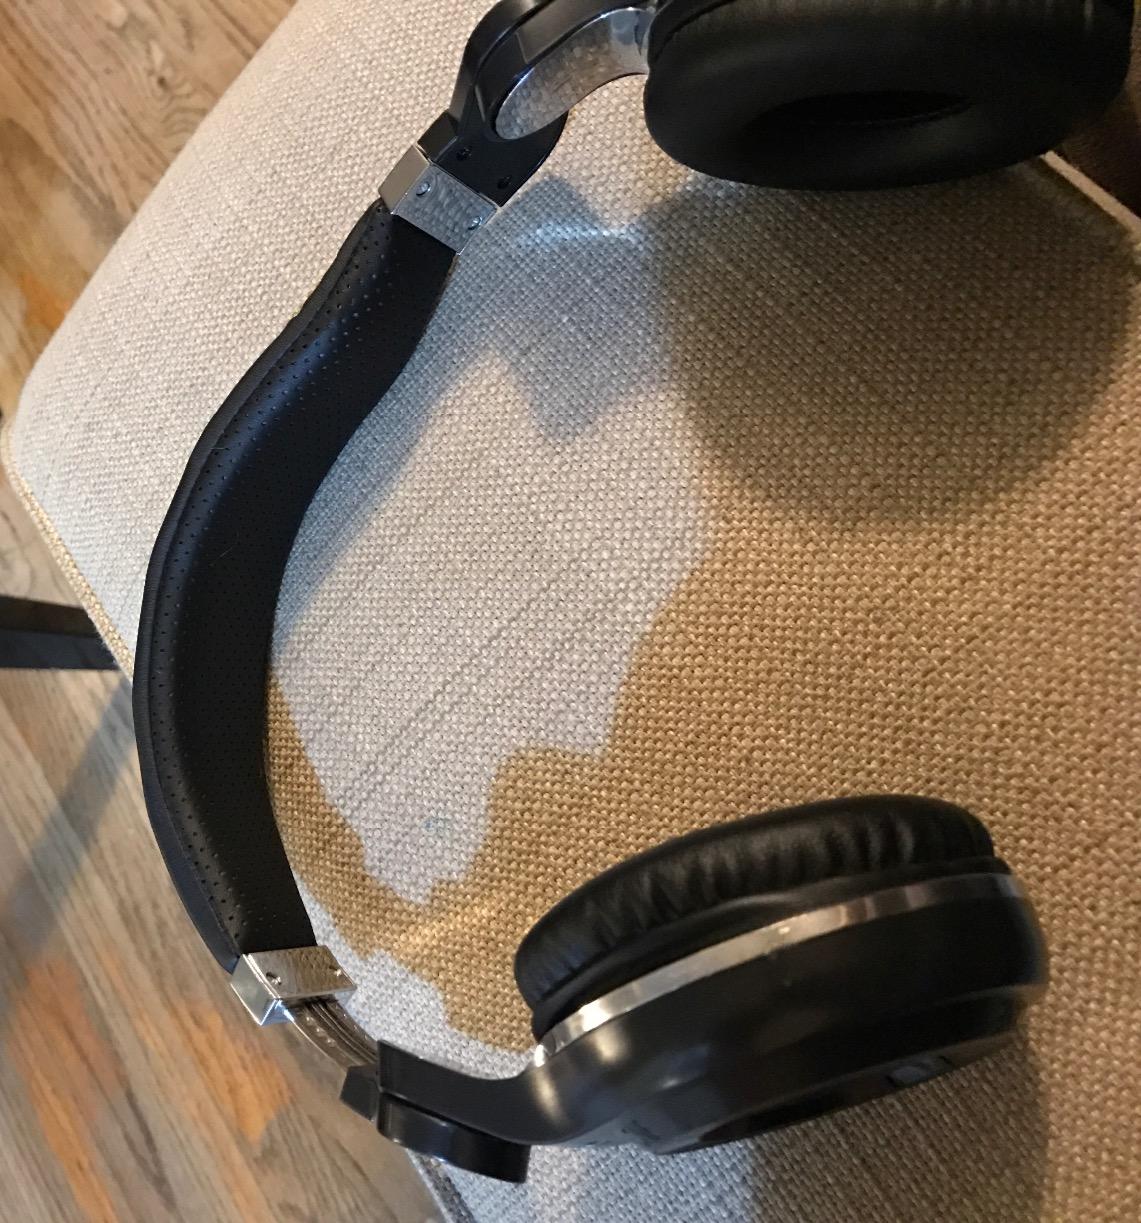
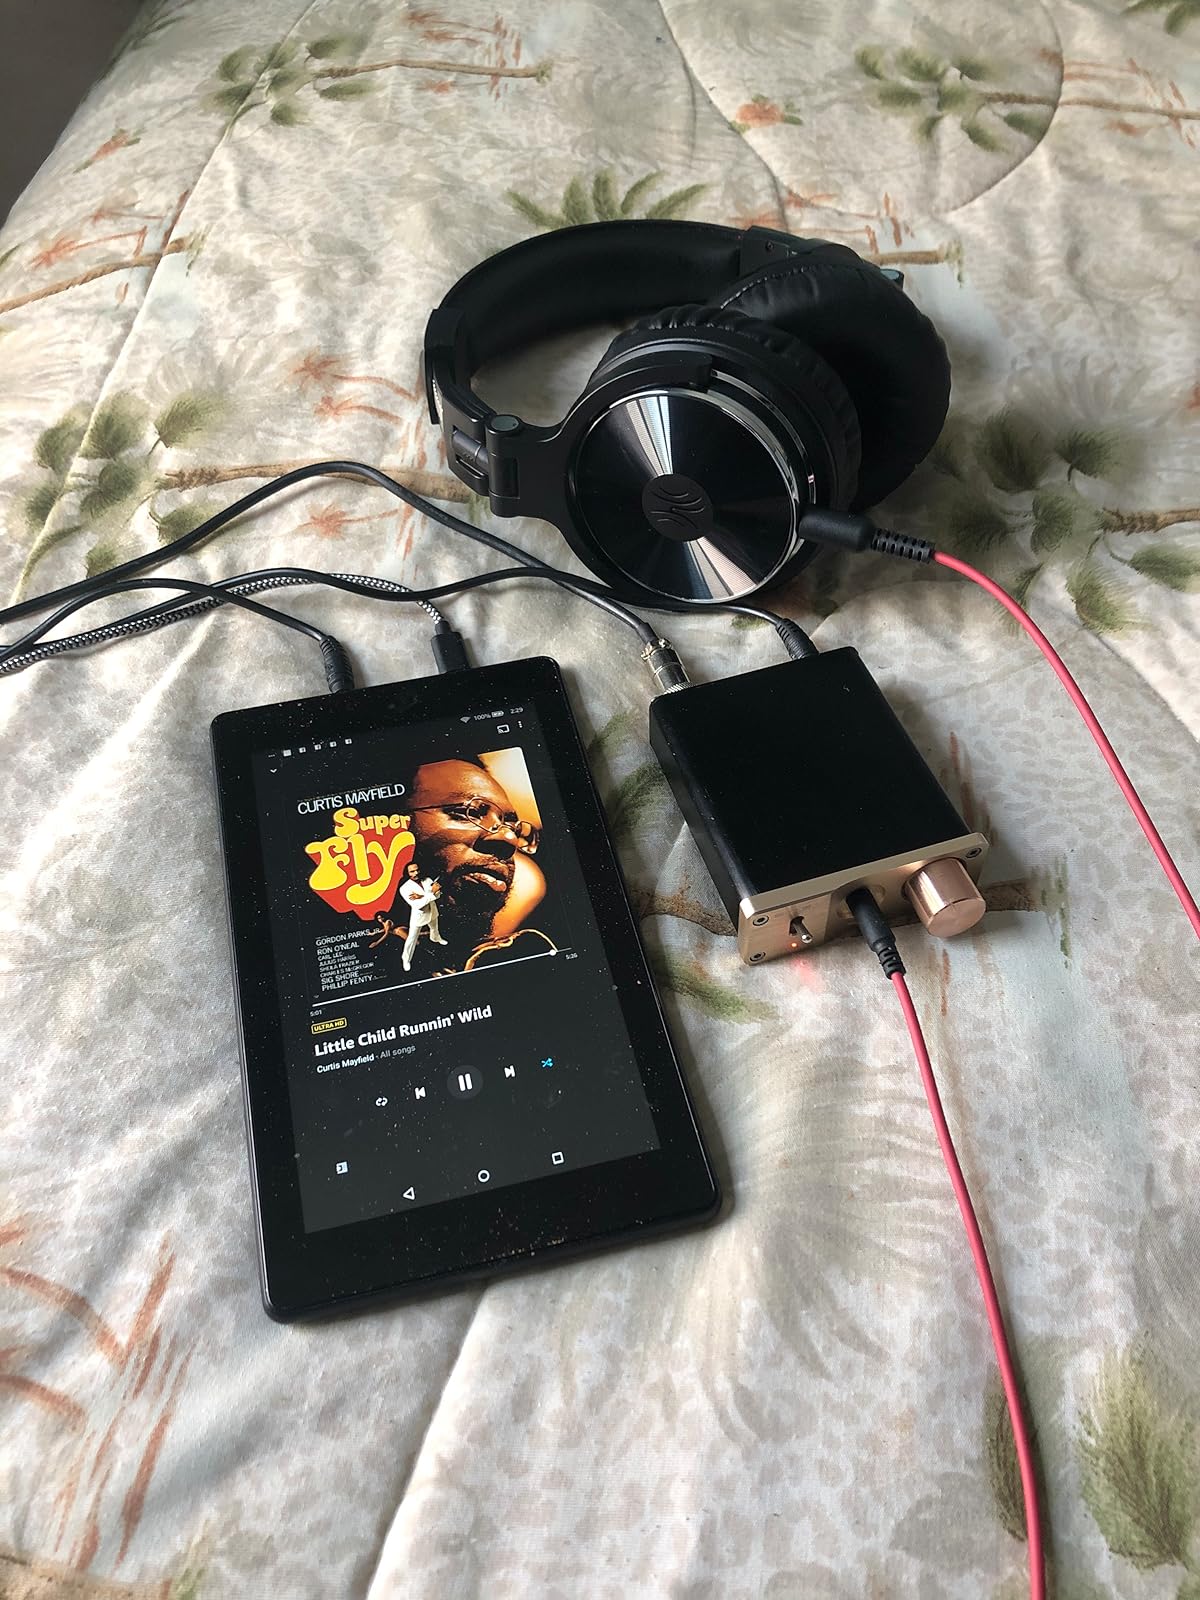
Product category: headphones
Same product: no